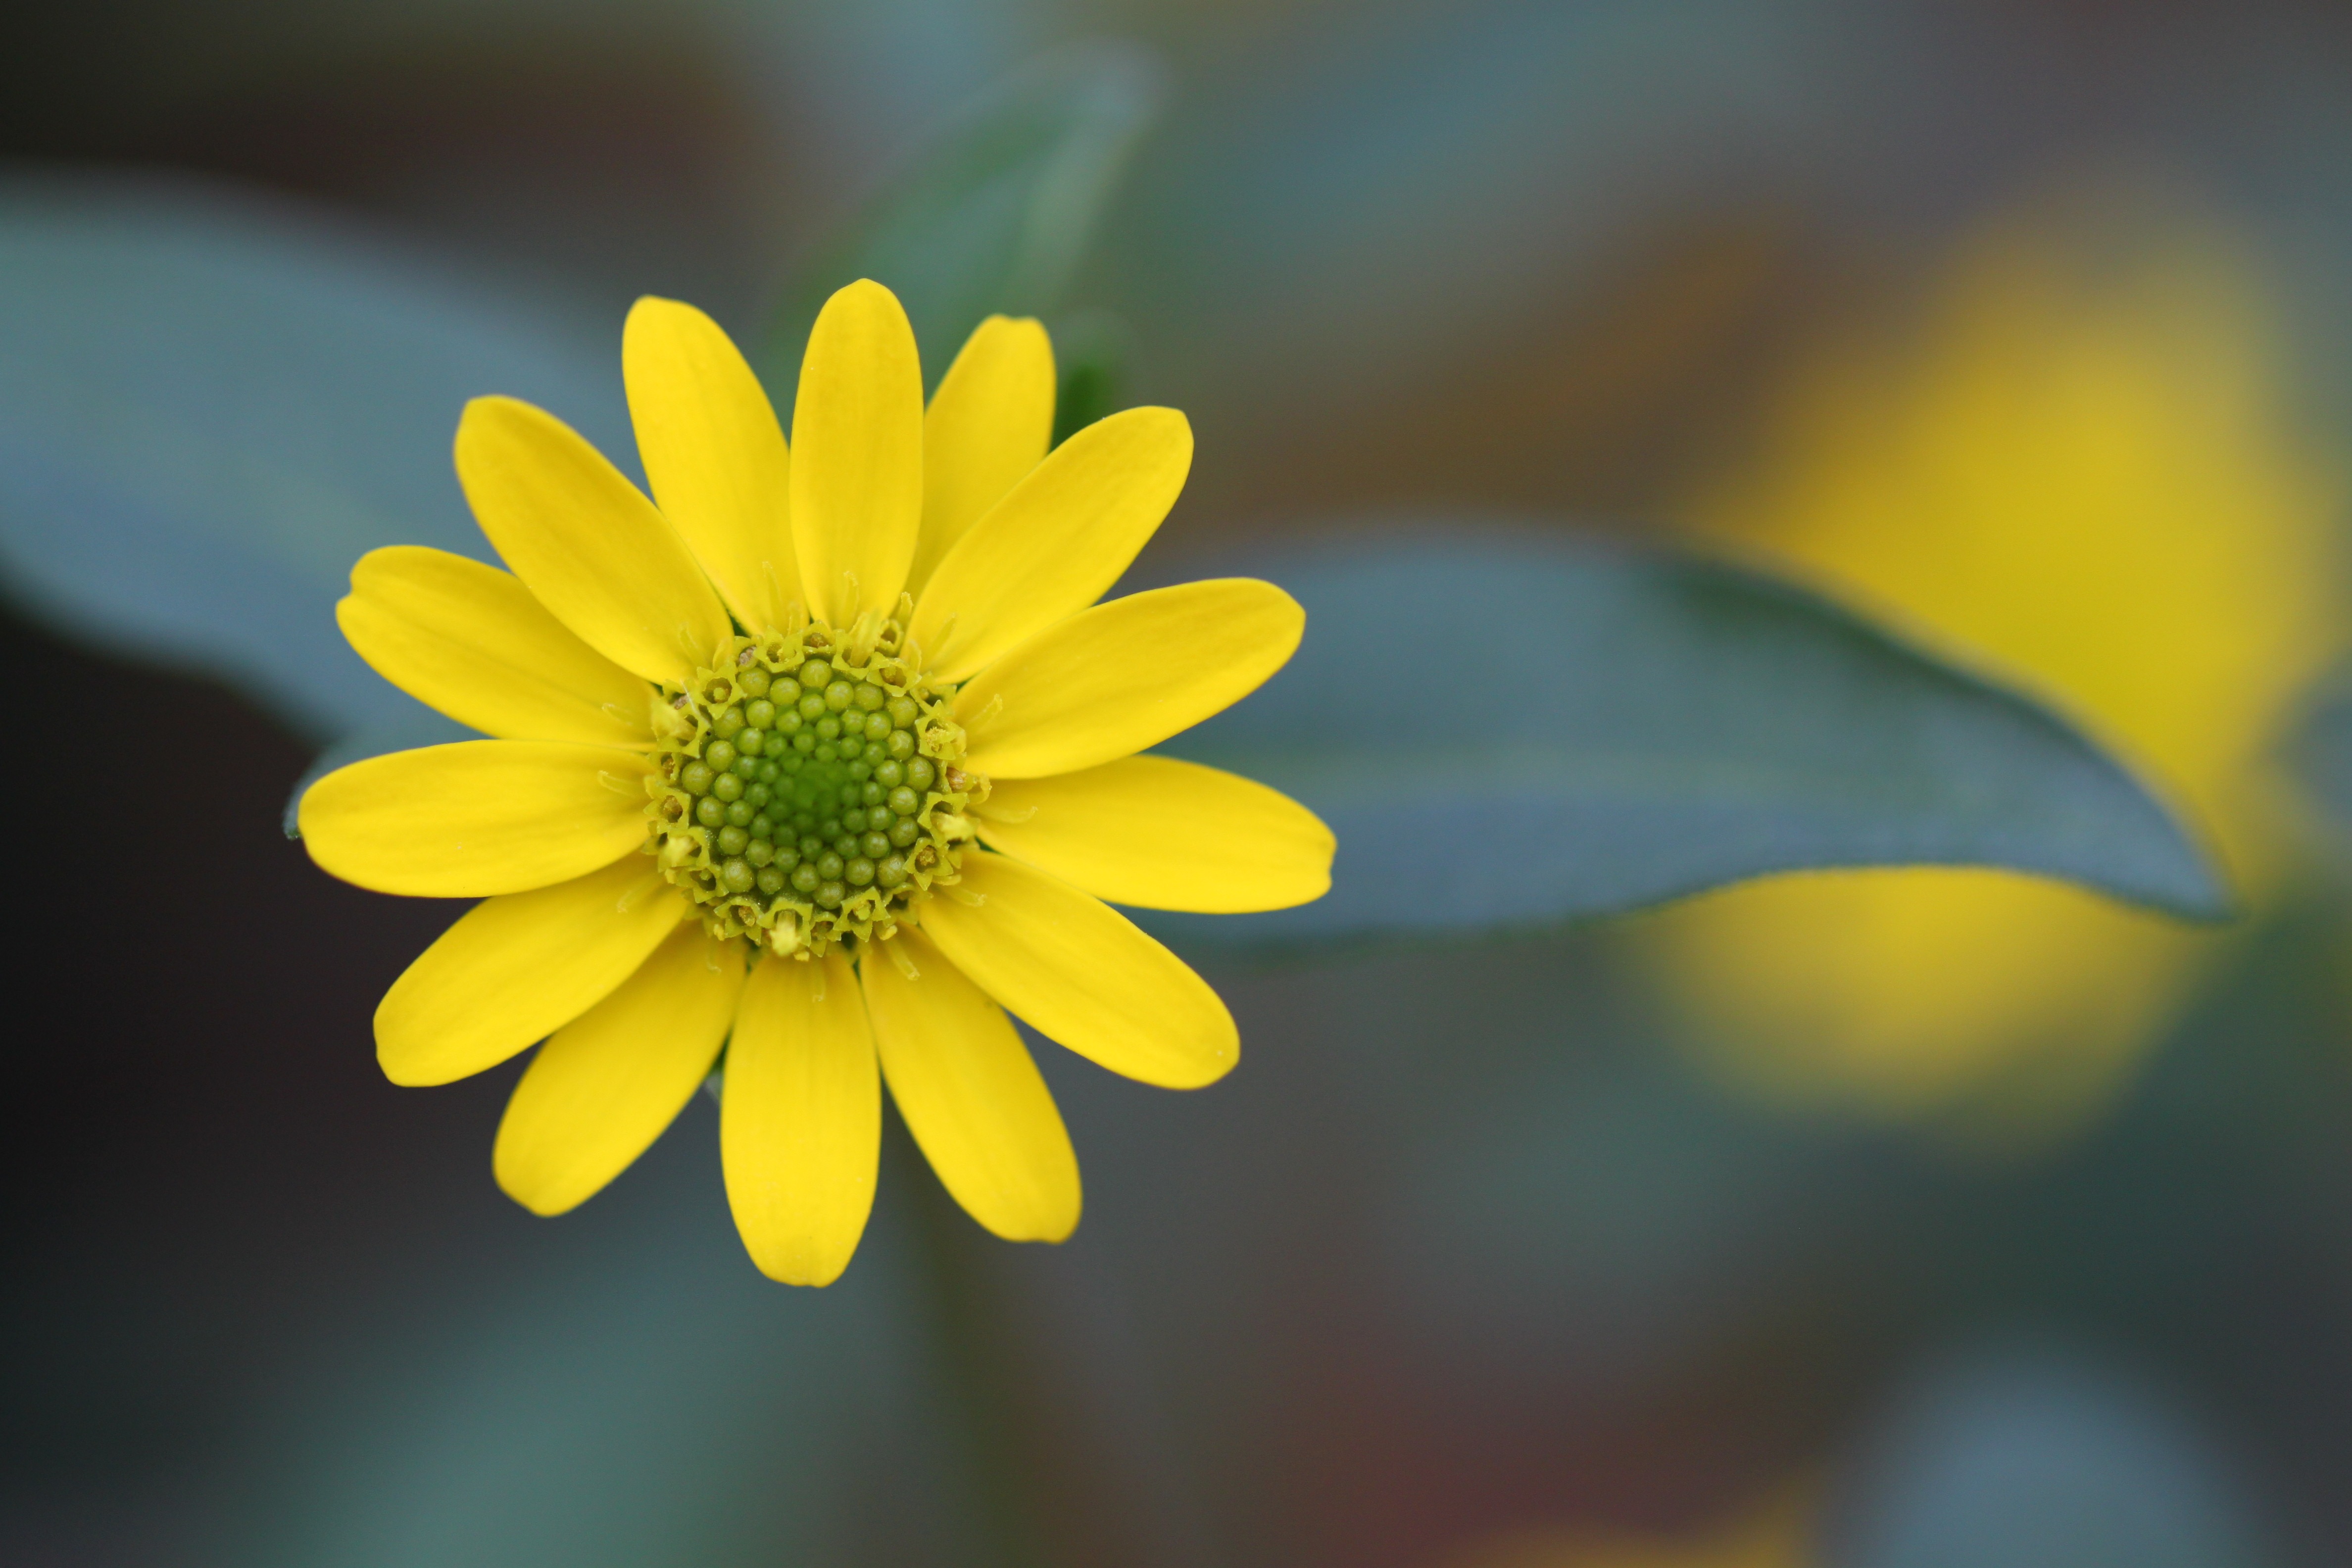
nature, blossom, plant, photography, sunlight, star, flower, petal, bloom, summer, daisy, green, macro, botany, yellow, garden, flora, wildflower, flowers, close up, petals, bright, bright yellow, macro photography, flowering plant, daisy family, flower macro, sunny yellow, plant stem, land plant, close up view yellow